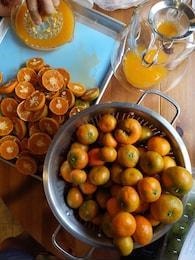
Label: mandarine